Genotype

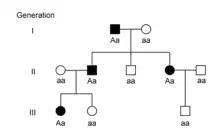
An example of a pedigree for an autosomal dominant condition

Other conditions are inherited in an autosomal recessive pattern, where affected individuals do not typically have an affected parent. Since each parent must have a copy of the recessive allele in order to have an affected offspring, the parents are referred to as carriers of the condition.